Bartosz Białkowski

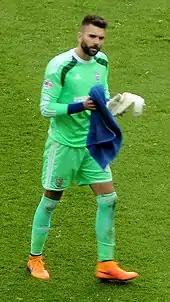
Białkowski playing for Ipswich Town in 2015

On 15 July 2014, Białkowski signed a two-year deal with Ipswich Town. He marked his Town league debut with a clean sheet in a 2–0 win at Blackpool on 1 November 2014. He kept his place for the majority of the season as Town reached the Championship play-offs, but was left out of the team for compassionate reasons following the death of his father in August 2015. He made 35 appearances during his first season at Portman Road, keeping 9 clean sheets. Fellow goalkeeper Dean Gerken's form kept him out of the team until he was injured in early 2016 and Białkowski returned with a string of impressive performances which saw him win consecutive player of the month awards and then both the Supporters' Player of the Year award and the Players' Player of the Year award for the 2015–16 season. He kept 8 clean sheets in 23 appearances over the course of the season.